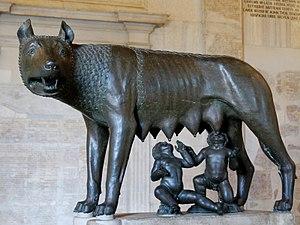
Lupa Capitolina: louve avec Romulus et Rémus. Bronze, œuvre du XIIIe siècle. (les jumeaux sont un ajout du XVe siècle).
La Louve Capitoline est une sculpture en bronze qui est conservée à Rome au Musée du Capitole. Elle est un symbole associé à la mythique légende de Romulus et Rémus et à la fondation de Rome.
Grand Loup, personnage de fiction créé en 1933 par les studios Disney.
L’association Guillaume-Budé est une société savante française association reconnue d'utilité publique ayant pour but la diffusion des humanités. Elle est baptisée ainsi en hommage à l’humaniste du XVIᵉ siècle Guillaume Budé.
Les musées du Capitole sont un ensemble de musées d'art et d'archéologie situés sur la Place du Capitole, à Rome. Fondés en 1471, ce sont les plus anciens musées du monde. Leurs collections comprennent des statues en marbre ou en bronze, des peintures, des mosaïques et des inscriptions, toutes en provenance de Rome et de sa région. Elles sont conservées dans les deux palais de la place du Capitole, le palais Neuf et le palais des Conservateurs, ainsi que plus récemment dans le palais Caffarelli al Campidiglio tout proche et à la centrale Montemartini, dans un faubourg de Rome.
La Rome antique est à la fois la ville de Rome et l'État qu'elle fonde dans l'Antiquité. L'idée de Rome antique est inséparable de celle de la culture latine. Ce regroupement de villages au VIIIᵉ siècle av. J.-C. parvint à dominer l'ensemble du monde méditerranéen et de l'Europe de l'Ouest du Iᵉʳ au Vᵉ siècle par la conquête militaire et par l'assimilation des élites locales. Sa domination a laissé d'importantes traces archéologiques et de nombreux témoignages littéraires. Elle façonne encore aujourd'hui l'image de la civilisation occidentale. Durant ces siècles, la civilisation romaine passe d'une monarchie à une république oligarchique puis à un empire autocratique.
L'Italie /itali/, en forme longue la République italienne, est un pays d'Europe du Sud correspondant physiquement à une partie continentale, une péninsule située au centre de la mer Méditerranée et une partie insulaire constituée par les deux plus grandes îles de cette mer, la Sicile et la Sardaigne, et beaucoup d'autres îles plus petites. Elle est rattachée au reste du continent par le massif des Alpes. Le territoire italien correspond approximativement à la région géographique homonyme.
Le Lupercal est une grotte située au pied du mont Palatin à Rome, entre le temple d'Apollon Palatin et la basilique Sant'Anastasia al Palatino. Dans la légende de la fondation de Rome, Romulus et Rémus auraient été trouvés dans cette grotte par la louve, qui les aurait alors allaités jusqu'à ce qu'ils soient trouvés par le berger Faustulus. Les prêtres de Lupercus célèbrent par la suite dans cette grotte les Lupercales, dès les premiers jours de Rome jusqu'en 494, année où le pape Gélase Iᵉʳ a interdit cette pratique.